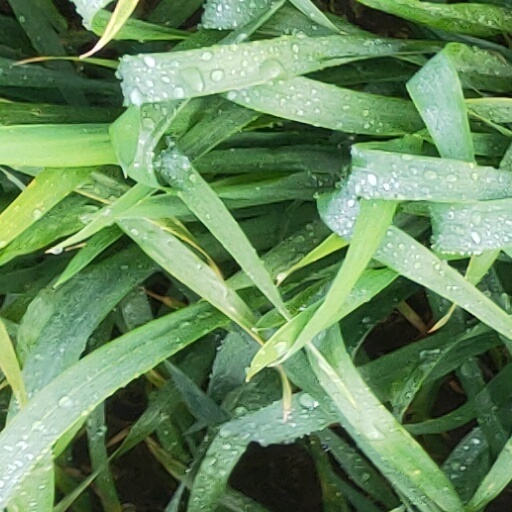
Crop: wheat